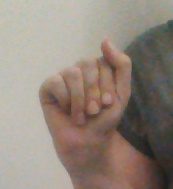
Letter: saad